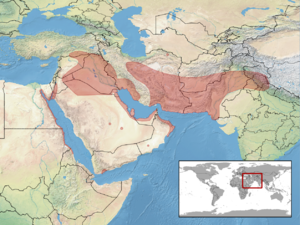
Cyrtopodion scabrum est une espèce de geckos de la famille des Gekkonidae.